Jarrett-Hayes House

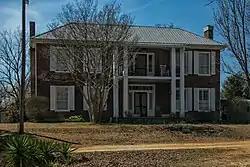

The Jarrett-Hayes House, also known as Liberty Lodge, in Stephens County, Georgia near Toccoa, is an I-house built around 1848. It was listed on the National Register of Historic Places in 1994.